Elizabeth Nelson Adams

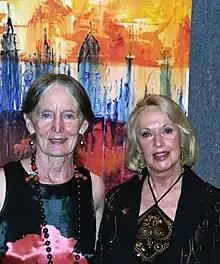
Elizabeth Nelson Adams and Tippi Hedren in 2009 (in front of one of Adams's paintings) in Los Angeles, CA.

A recipient of a scholarship from The National Merit Scholarship Program, Adams went to The University of South Carolina where she earned her AB degree in 1961. She later earned her Masters in English (1987) and her PhD in creative writing (1989) from The University of South Carolina. She was married to Ambassador Weston Adams (diplomat), and they have four children.